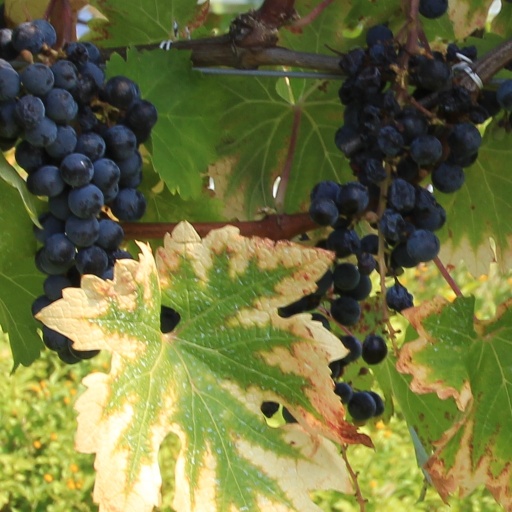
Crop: grape